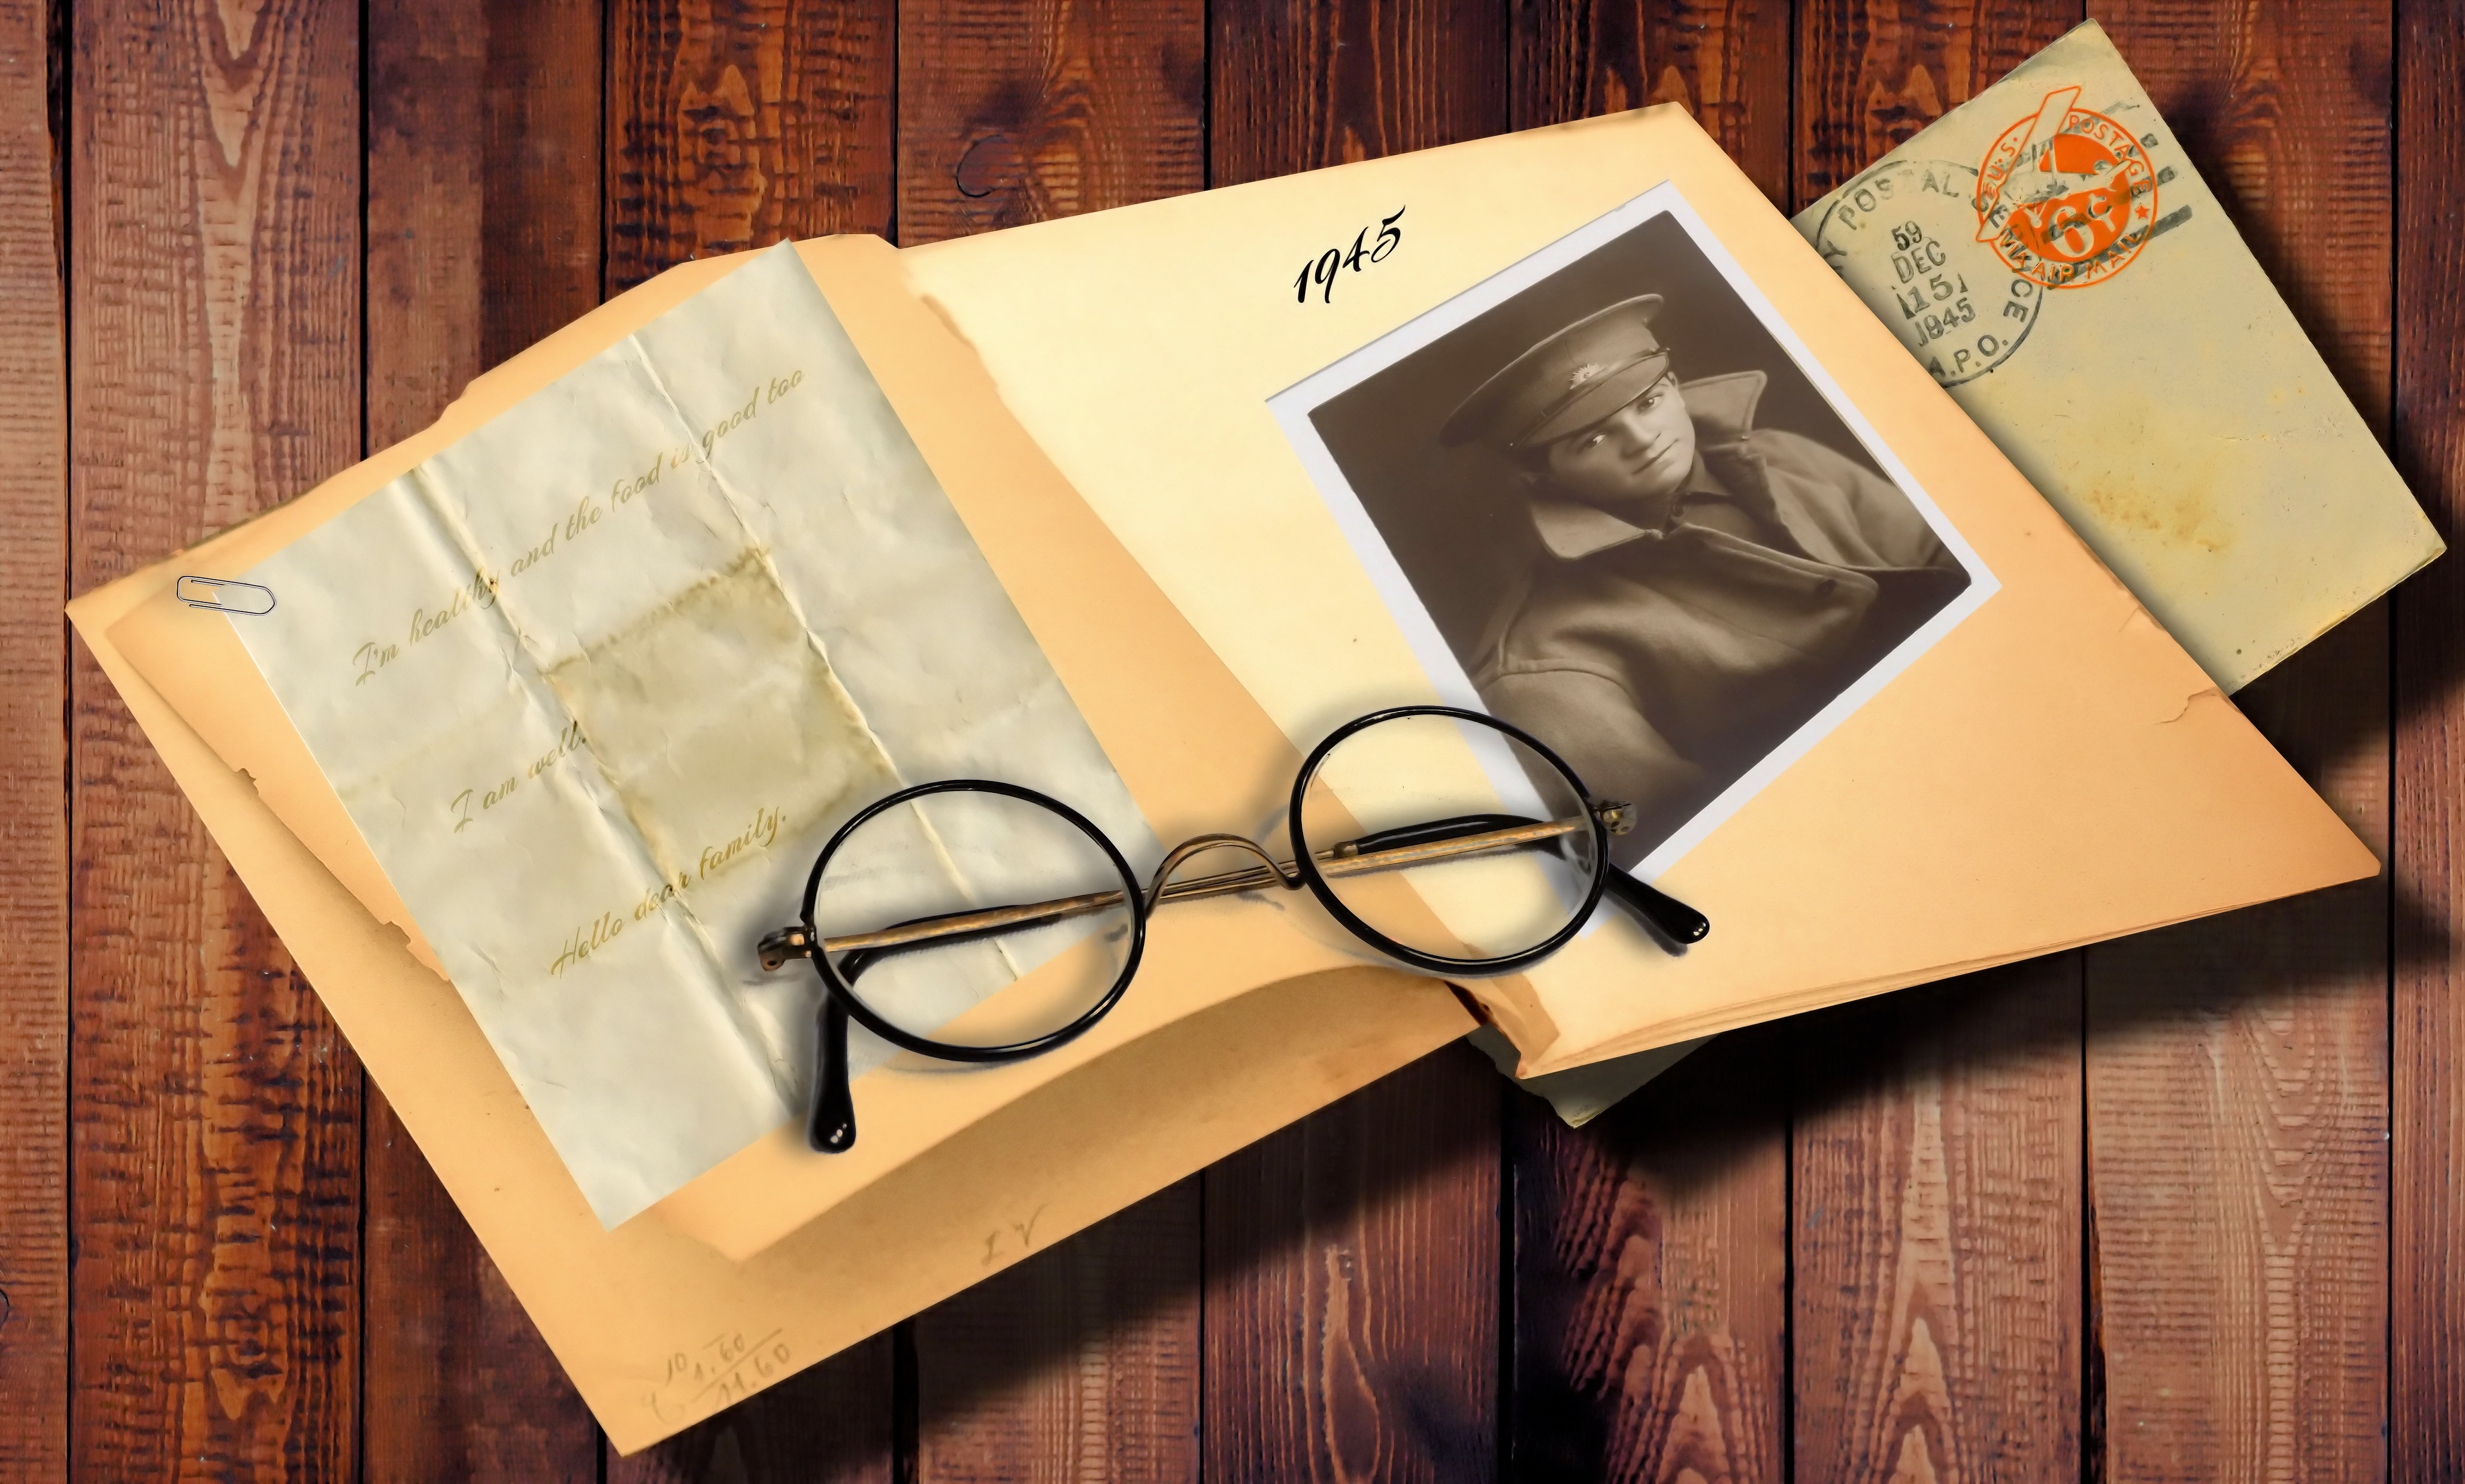
book, wood, old, photo, pattern, soldier, nostalgia, brand, art, design, glasses, memories, letters, nostalgic, picture frame, past, historically, generations, 1945, at that time